Hans Talhoffer

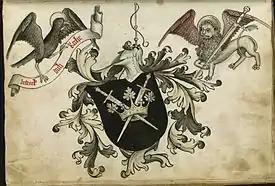
Talhoffer's coat of arms, including the Lion of St. Mark

Talhoffer's name appears again in the records of the city of Zürich in 1454, where he was chartered to teach fencing in some capacity and to adjudicate judicial duels. The account notes that a fight broke out among his students and had to be settled in front of the city council, resulting in various fines. He seems to have passed through Emerkingen later in the 1450s, where he was contracted to train the brothers David and Buppellin vom Stain; he also produced the Ms. 78.A.15 for them, a significantly expanded version of the Königsegg manuscript.